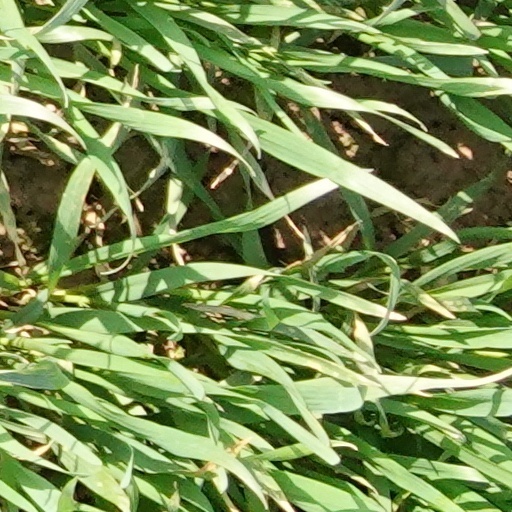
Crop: wheat